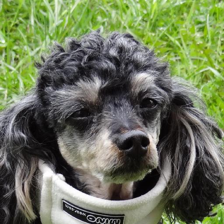
Label: animals